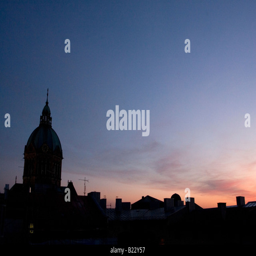
evening descends the dome of the church can be seen to the left of the image